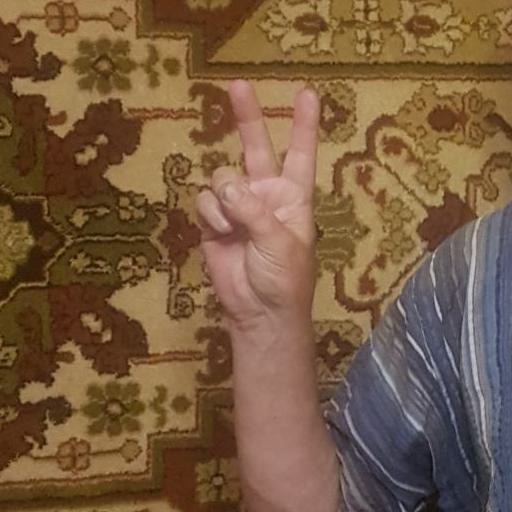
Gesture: peace